Saint-Castin

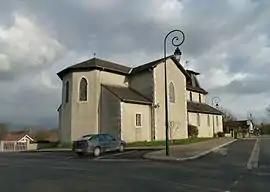
The church of Saint-Castin

Saint-Castin is a commune in the Pyrénées-Atlantiques department in south-western France. It is located about 15 km north of Pau and 12 km east of Pau-Pyrenees Airport.